Cheonggyecheon

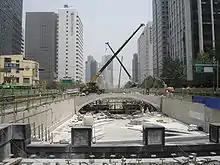
Cheonggyecheon under restoration in 2005

In July 2003, Mayor of Seoul Lee Myung-bak, initiated a project to remove the elevated highway and restore the stream. It was a major undertaking since the highway had to be removed and years of neglect and development had left the stream nearly dry. 120,000 tons of water were to be pumped in daily from the Han River, its tributaries, and groundwater from subway stations.